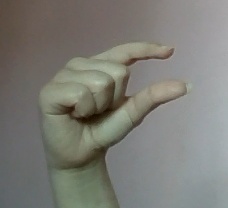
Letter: dal